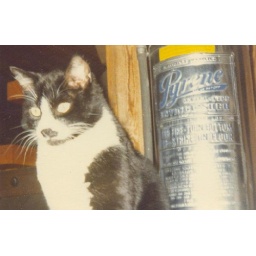
197_ Groucho (Marx) the cat at the house on Magnolia Road near Nederland 2